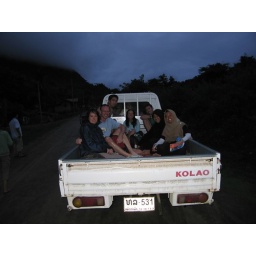
Transport back from white water rafting after the original truck was trapped by landslide!